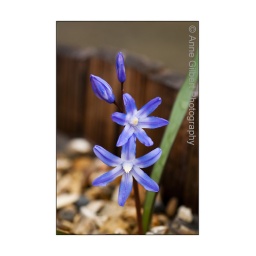
Close up of Chionodoxa Forbesii, Glory of the Snow in a wooden container in flower